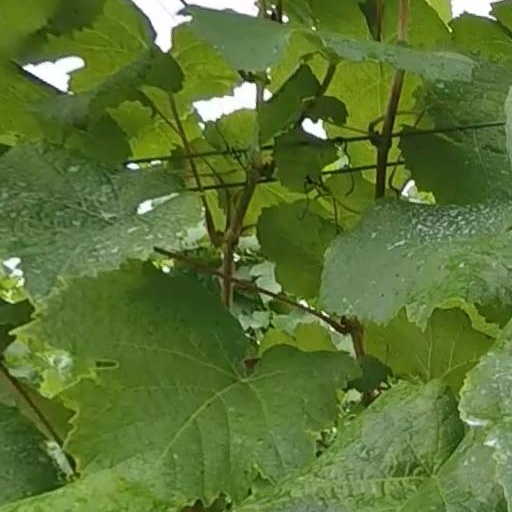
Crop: grape